Martinsville Fish Dam

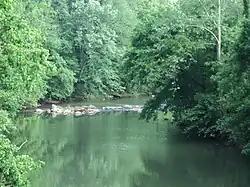

The Martinsville Fish Dam is a Native American weir in the Smith River near Martinsville, Virginia. The weir is a rough wall of piled rocks in a V shape with the point of the V downstream. At an opening in that point a basket could be used to catch fish that were funneled to that point by the walls of the weir.